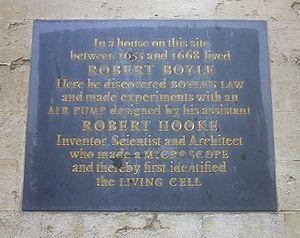
Une plaque commémorative est généralement apposée sur un bâtiment, un monument, une façade, une fontaine, à l'intérieur d'une église, etc. Elle peut prendre la forme d'une pierre commémorative.
Robert Hooke est un scientifique pluridisciplinaire anglais né le 18 juillet 1635 à Freshwater et mort le 3 mars 1703 à Londres. Il est considéré comme l'un des plus grands scientifiques expérimentaux du XVIIᵉ siècle et l'une des figures clés de la Révolution scientifique de l'époque moderne.